Boeing 707

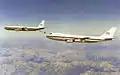
An Imperial Iranian Air Force KC707 refuels an IIAF Boeing 747

The 707-420 was identical to the -320, but fitted with Rolls-Royce Conway 508 (RCo.12) turbofans (or by-pass turbojets as Rolls-Royce called them) of thrust each. The first announced customer was Lufthansa. BOAC's controversial order was announced six months later, but the British carrier got the first service-ready aircraft off the production line. The British Air Registration Board refused to give the aircraft a certificate of airworthiness, citing insufficient yaw control, excessive rudder forces, and the ability to over-rotate on takeoff, stalling the wing on the ground (a fault of the de Havilland Comet 1). Boeing responded by adding to the vertical stabilizer, applying full instead of partial rudder boost, and fitting an underfin to prevent over-rotation. These modifications except to the fin under the tail became standard on all 707 variants and were retrofitted to all earlier 707s. The 37 -420s were delivered to BOAC, Lufthansa, Air-India, El Al, and Varig through November 1963; Lufthansa was the first to carry passengers, in March 1960.